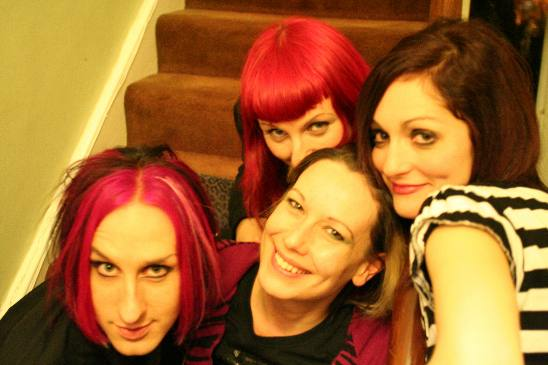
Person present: Yes